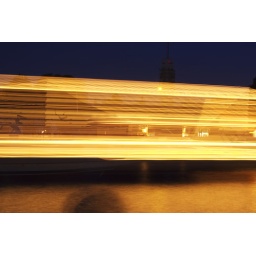
Dozens of decorated boats travel over the river 'Rijn' during the 'Gondelvaart' (boat parade) in Alphen aan den Rijn.